Bihar Urdu Academy

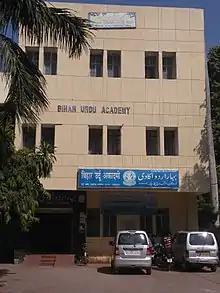

Bihar Urdu Academy, also known as the Urdu Academy, Bihar, is a governmental organisation and institute based in Patna, the capital city of the Indian state of Bihar. It was established in 1972, and aims to promote the use of Urdu language within the state. As well as they provide diploma and various other courses degrees.